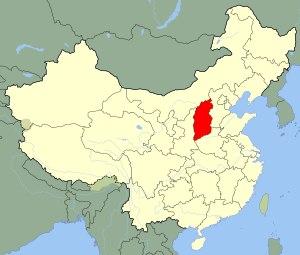
La clique du Shanxi est l'une des factions militaires qui a émergé de l'armée de Beiyang durant l'époque des seigneurs de la guerre chinois.